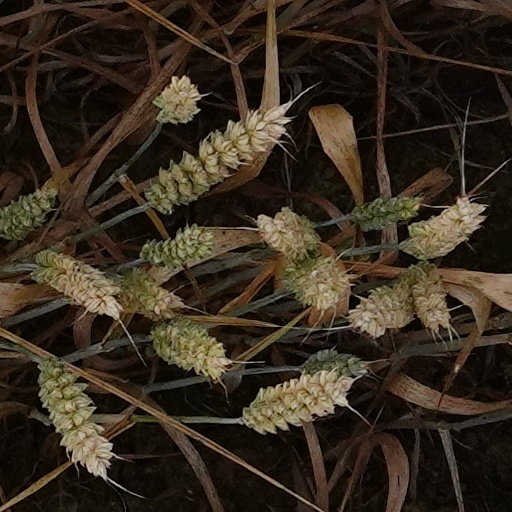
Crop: wheat